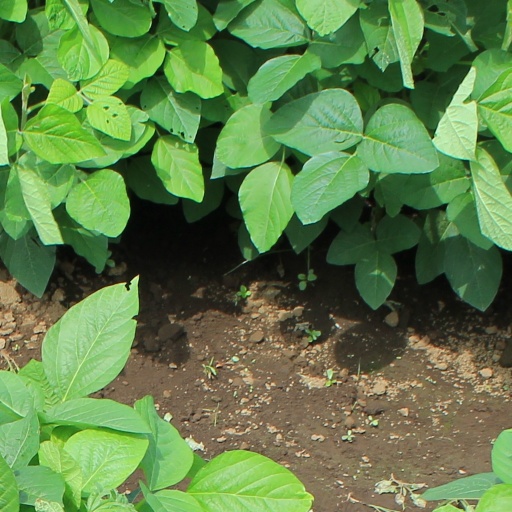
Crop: soybean